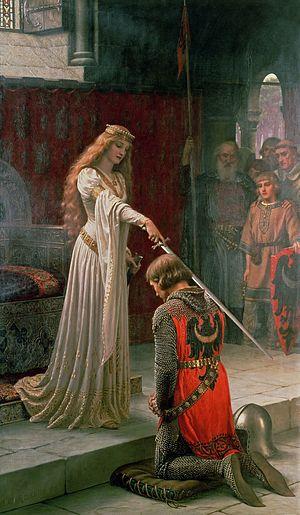
Le Très honorable ordre du Bain est le troisième ordre de chevalerie britannique dans l'ordre de préséance. Il est principalement décerné aux militaires ainsi qu'à certains fonctionnaires de haut rang. L'ordre a été fondé par le roi George Iᵉʳ de Grande-Bretagne, le 18 mai 1725. Son nom provient de la cérémonie médiévale d'adoubement qui comportait un bain, symbolisant la purification, après lequel il devenait « chevalier du Bain ».
Edmund Blair Leighton est un peintre anglais.